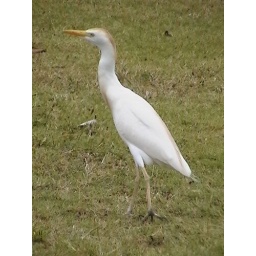
These white crane-type birds are all over here.